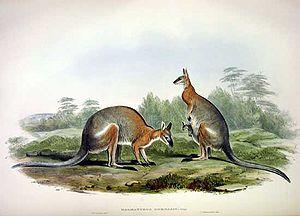
Le wallaby à raie noire est un wallaby australien de taille moyenne.